Zhuazhou

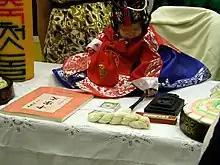
Doljabi - Korean style Zhuazhou

In the Tang and Song dynasties, this custom had spread from the south of the Yangtze River to the land of China and gradually became popular throughout China. At that time it was called Shizui or Zhouzui. This kind of ceremony was held more solemnly by the royal family, with more complicated procedures and more styles of objects.